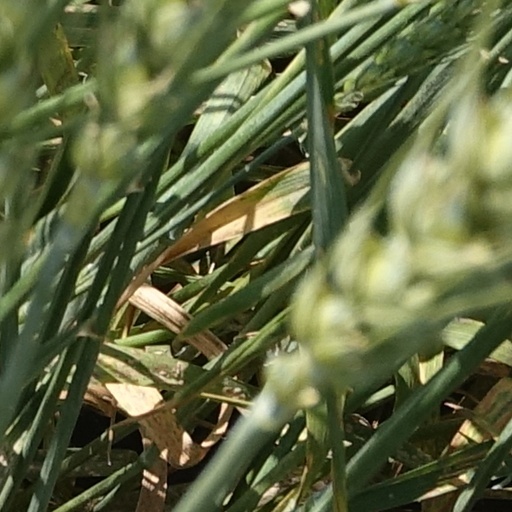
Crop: wheat